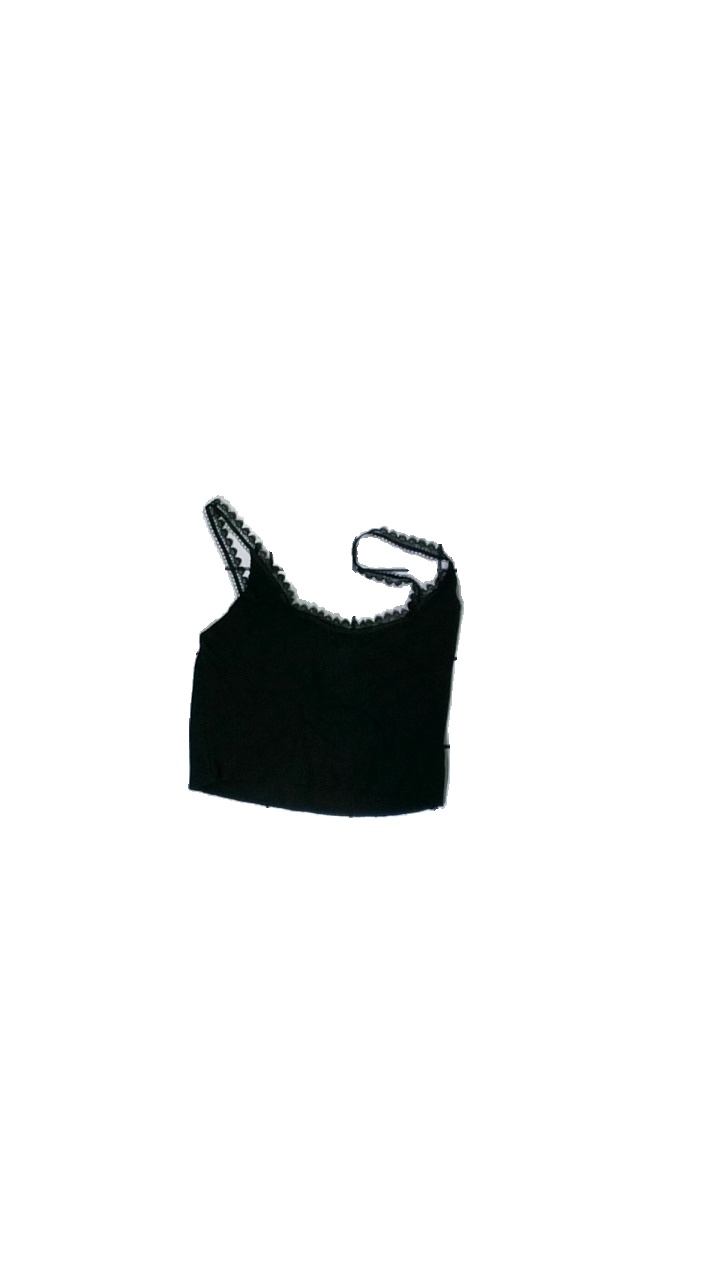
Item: Tank Top (Ladies)
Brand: Missing
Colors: Black
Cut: Regular
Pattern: Lace
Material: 82% cotton 18% acrylic
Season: Summer
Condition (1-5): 1
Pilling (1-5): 4
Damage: shoulder strap off
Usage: Export
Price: <50